Clitoral pump

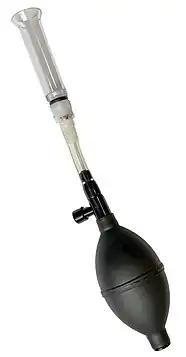
A simple clitoral pump.

A clitoral pump is a sex toy designed for sexual pleasure that is applied to the clitoris to create suction and increase blood flow and sensitivity. A clitoral pump is designed to be used on the entire external clitoris including the clitoral hood. Other designs of pump exist for the labia (both minora and majora), the entire vulva and, in some cases, the nipples.